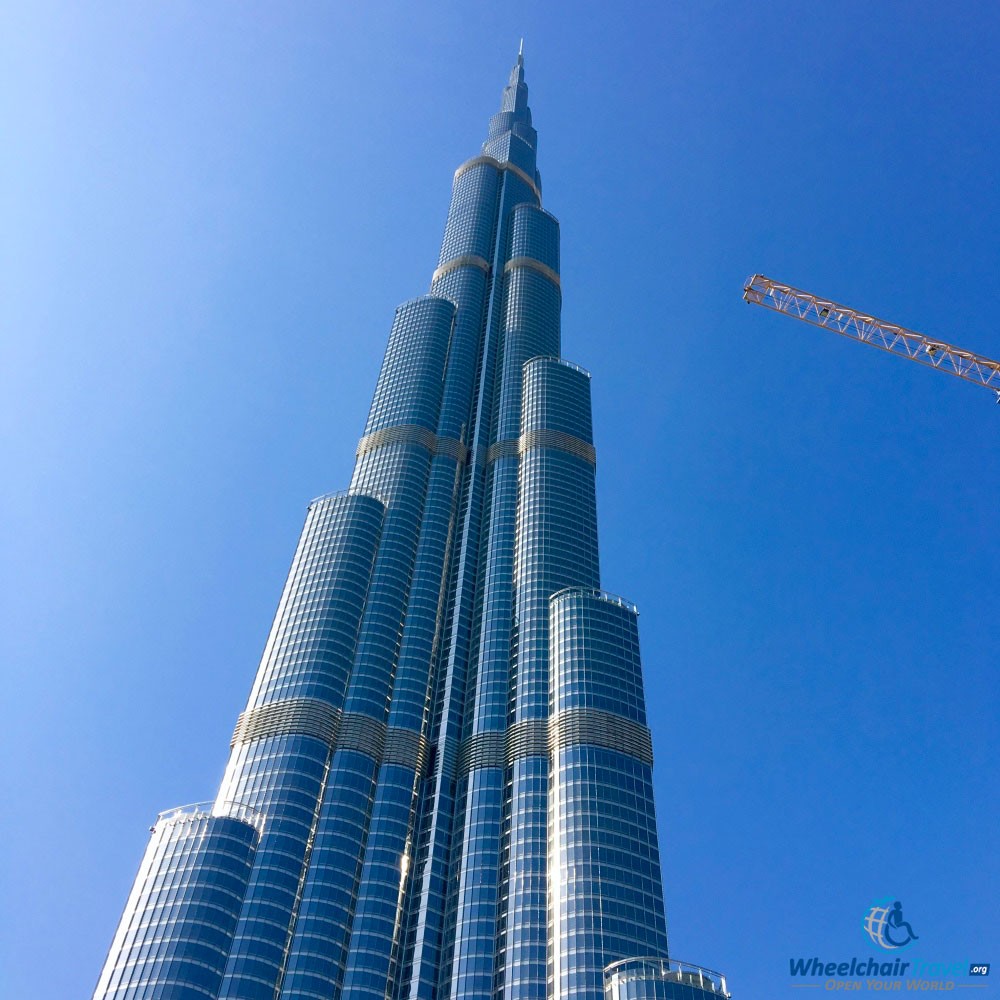
Landmark: Burj Khalifa